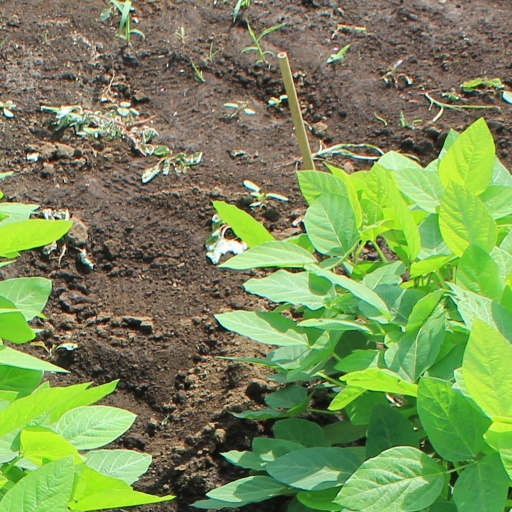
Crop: soybean